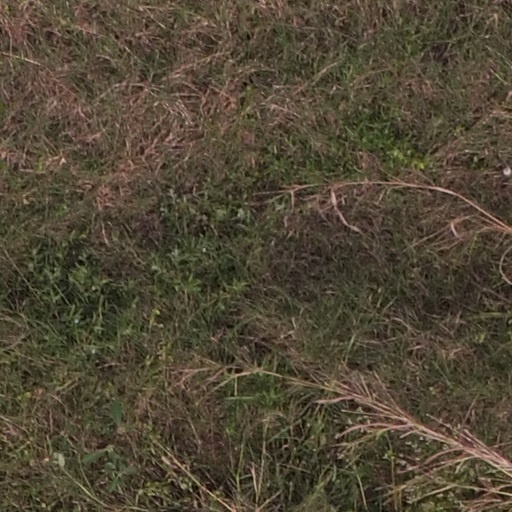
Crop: maize; corn